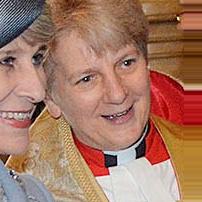
Age: 66